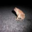
Label: frog